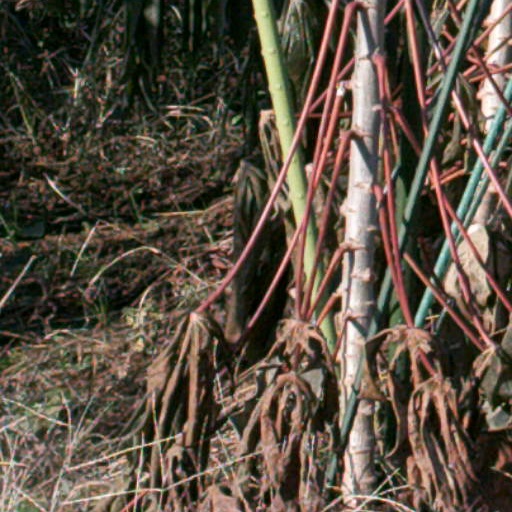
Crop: cassava